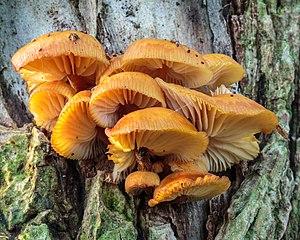
Flammulina velutipes est un champignon comestible de la famille des Physalacriaceae, appelé communément « collybie à pied velouté » ou désigné par son nom japonais de « enokitaké ».